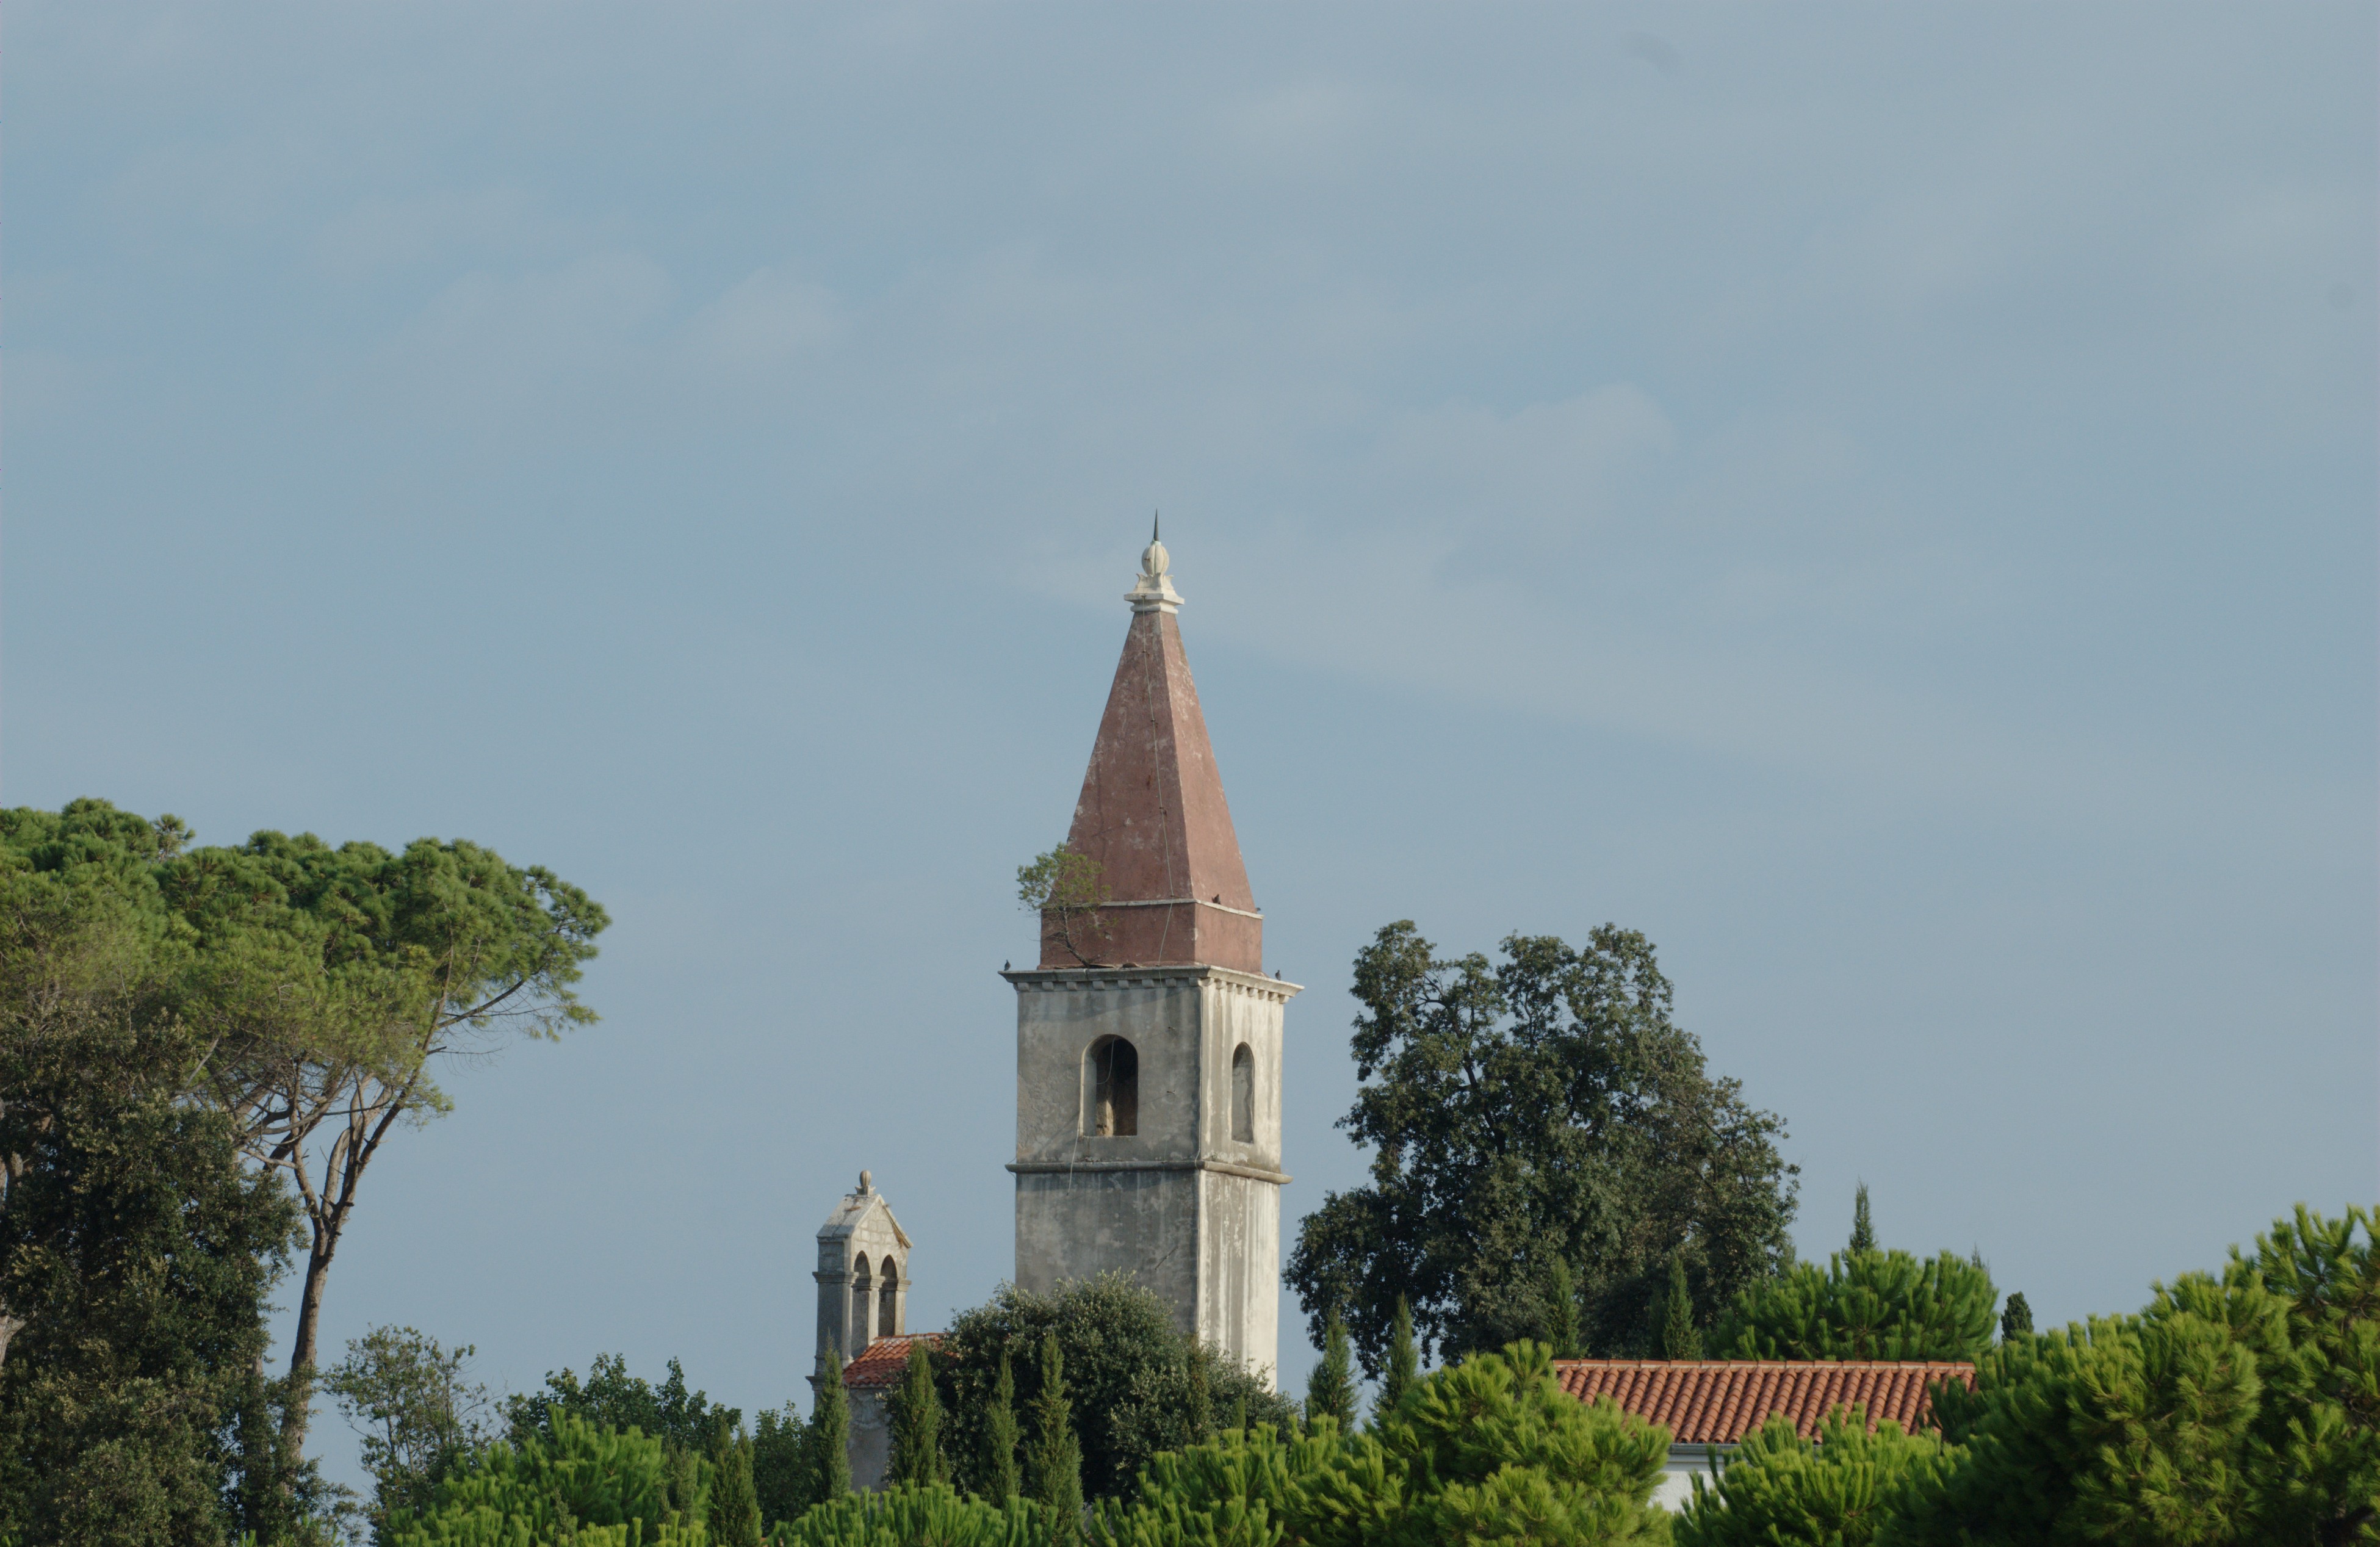
building, tower, church, chapel, nikon, place of worship, spire, steeple, d80, fabulous, nikond80